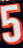
Number: 5